Tower of San Martino della Battaglia

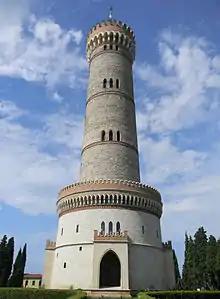
Tower of San Martino della Battaglia

The 74 meter high tower was constructed in the form of a Neo-Gothic turret, atop the hill of San Martino. Nearby is an Ossuary that collected the bodies of soldiers who died in the battle there between the Austrian and the Piedmontese army. The larger engagement, which also included French troops, led to the cession of Lombardy to the Kingdom of Sardinia (Piedmont). The Battle of Solferino took place near the villages of Solferino and San Martino della Battaglia in Lombardy, south of Lake Garda between Milan and Verona. The adjoint Battle of San Martino was fought north from Solferino, near the lakeshore, between San Martino and Pozzolengo villages.